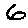
Label: 6